Mohamed El-Tabii

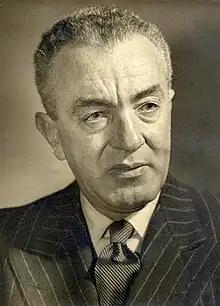
Mohamed El-Tabii

Mohamed El-Tabii (18 May 1896 in Port Said – 24 December 1976 in El Senbellawein) was a leading Egyptian political writer, journalist and a pioneer of modern press in Egypt and the Arab World, so much so that he was dubbed "Prince of Journalism".